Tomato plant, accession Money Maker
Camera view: tilt-top (135 deg); turntable rotation: 90 degrees
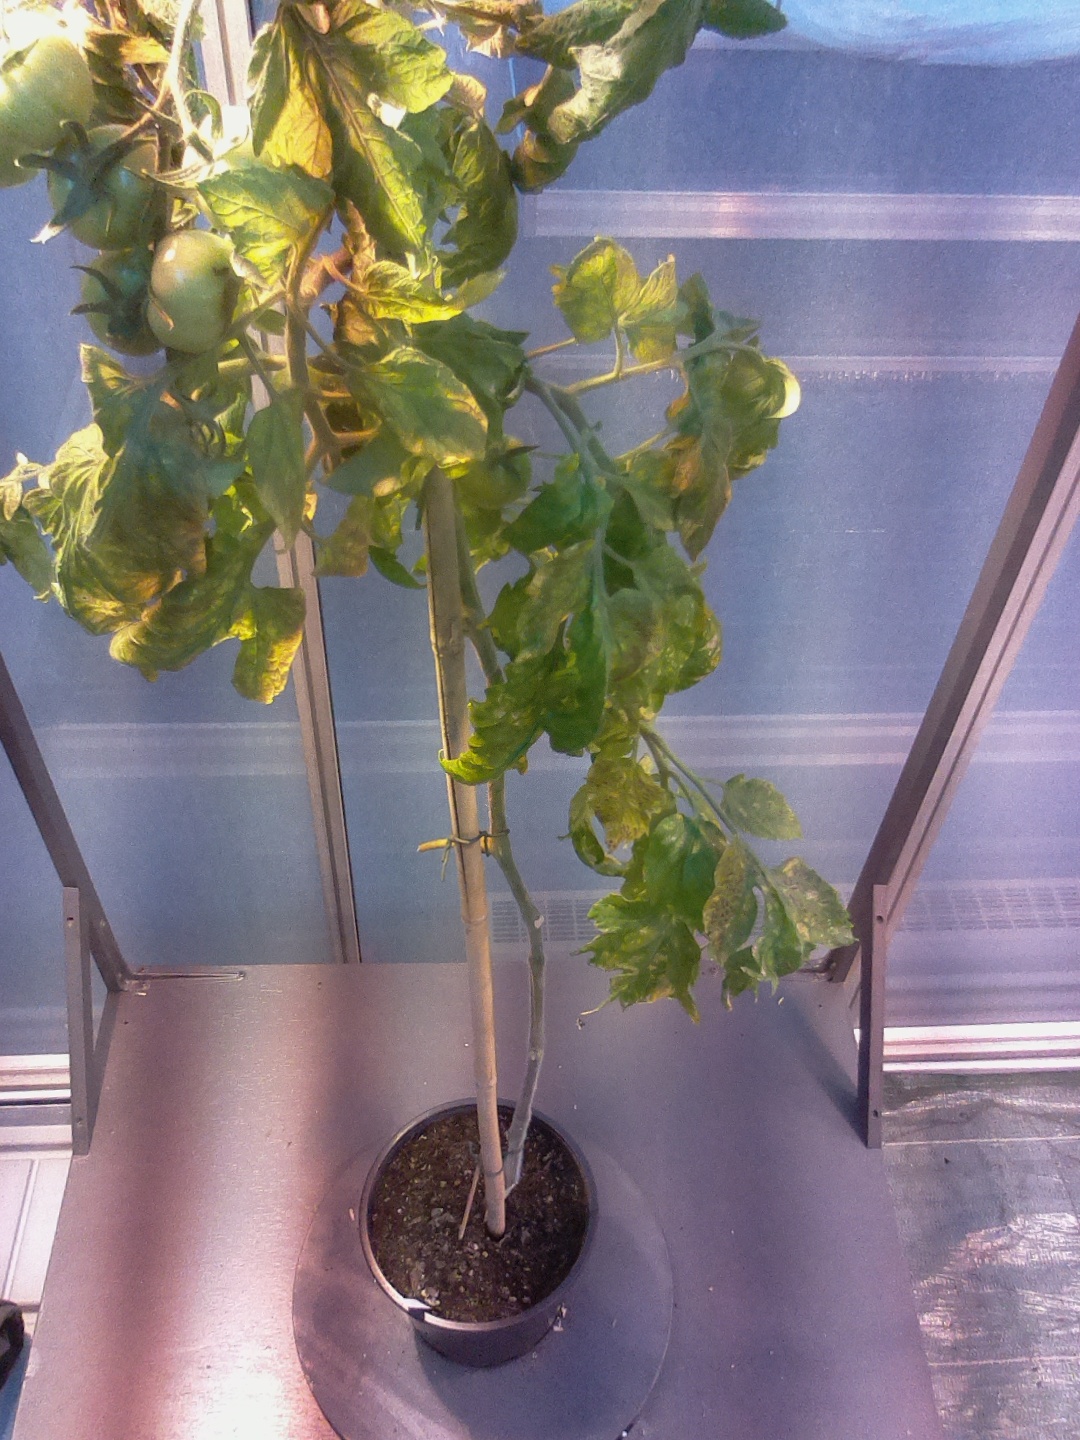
BBCH growth stage 76: 60%-70% of final fruit size